Shravani Subramanya

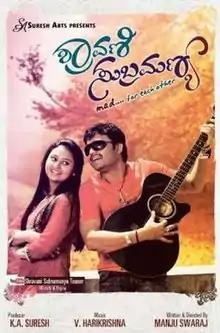
First look of the film

Shravani Subramanya is a 2013 Indian Kannada-language romantic comedy film written and directed by Manju Swaraj and produced by K. A Suresh under his home production banner Suresh Arts Productions. The film features Ganesh and Amulya in lead roles. This is the second collaboration of both stars after the 2007 blockbuster hit "Cheluvina Chittara". Amulya makes her comeback after a hiatus through this film.